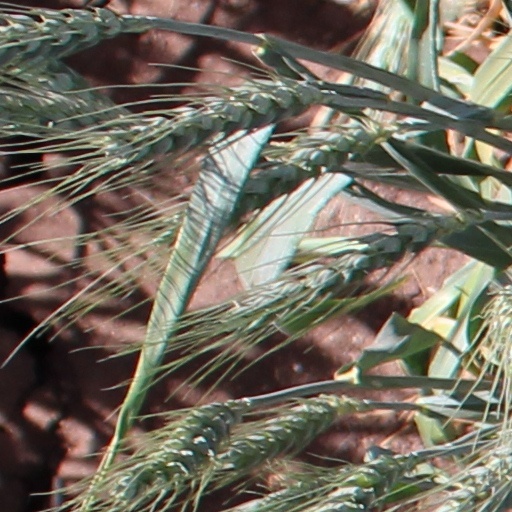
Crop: wheat